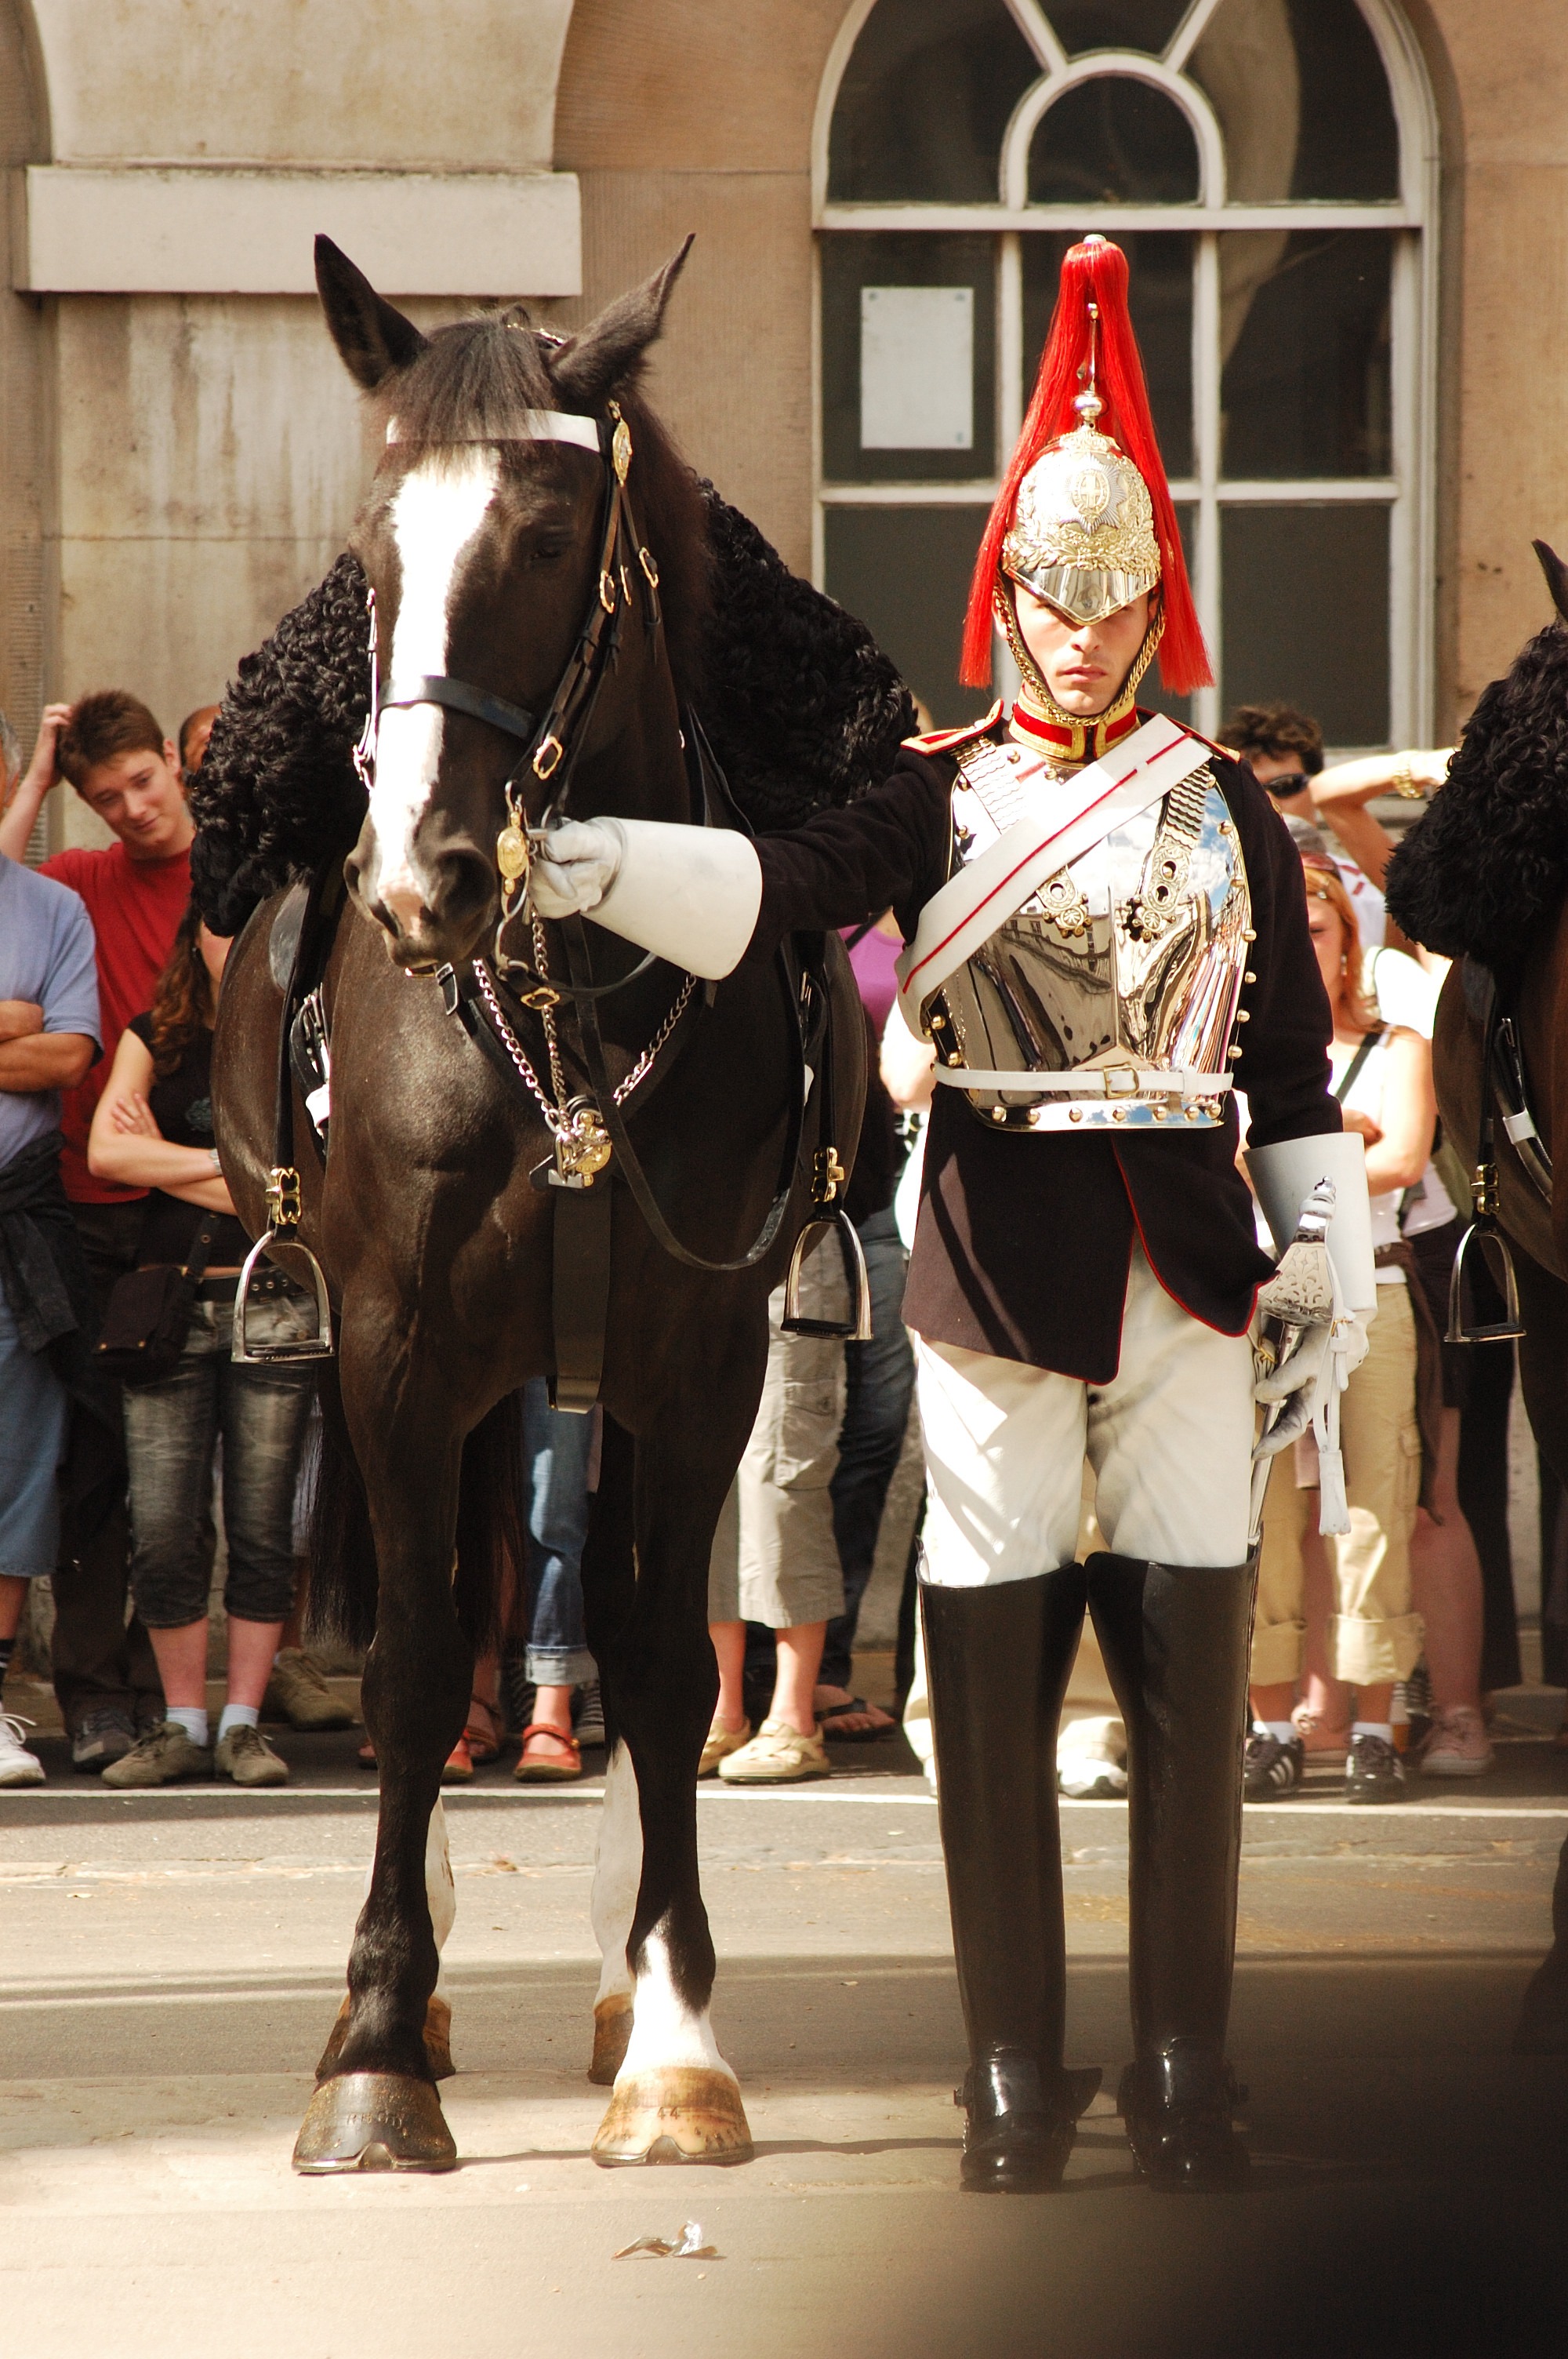
soldier, warta, horse like mammal